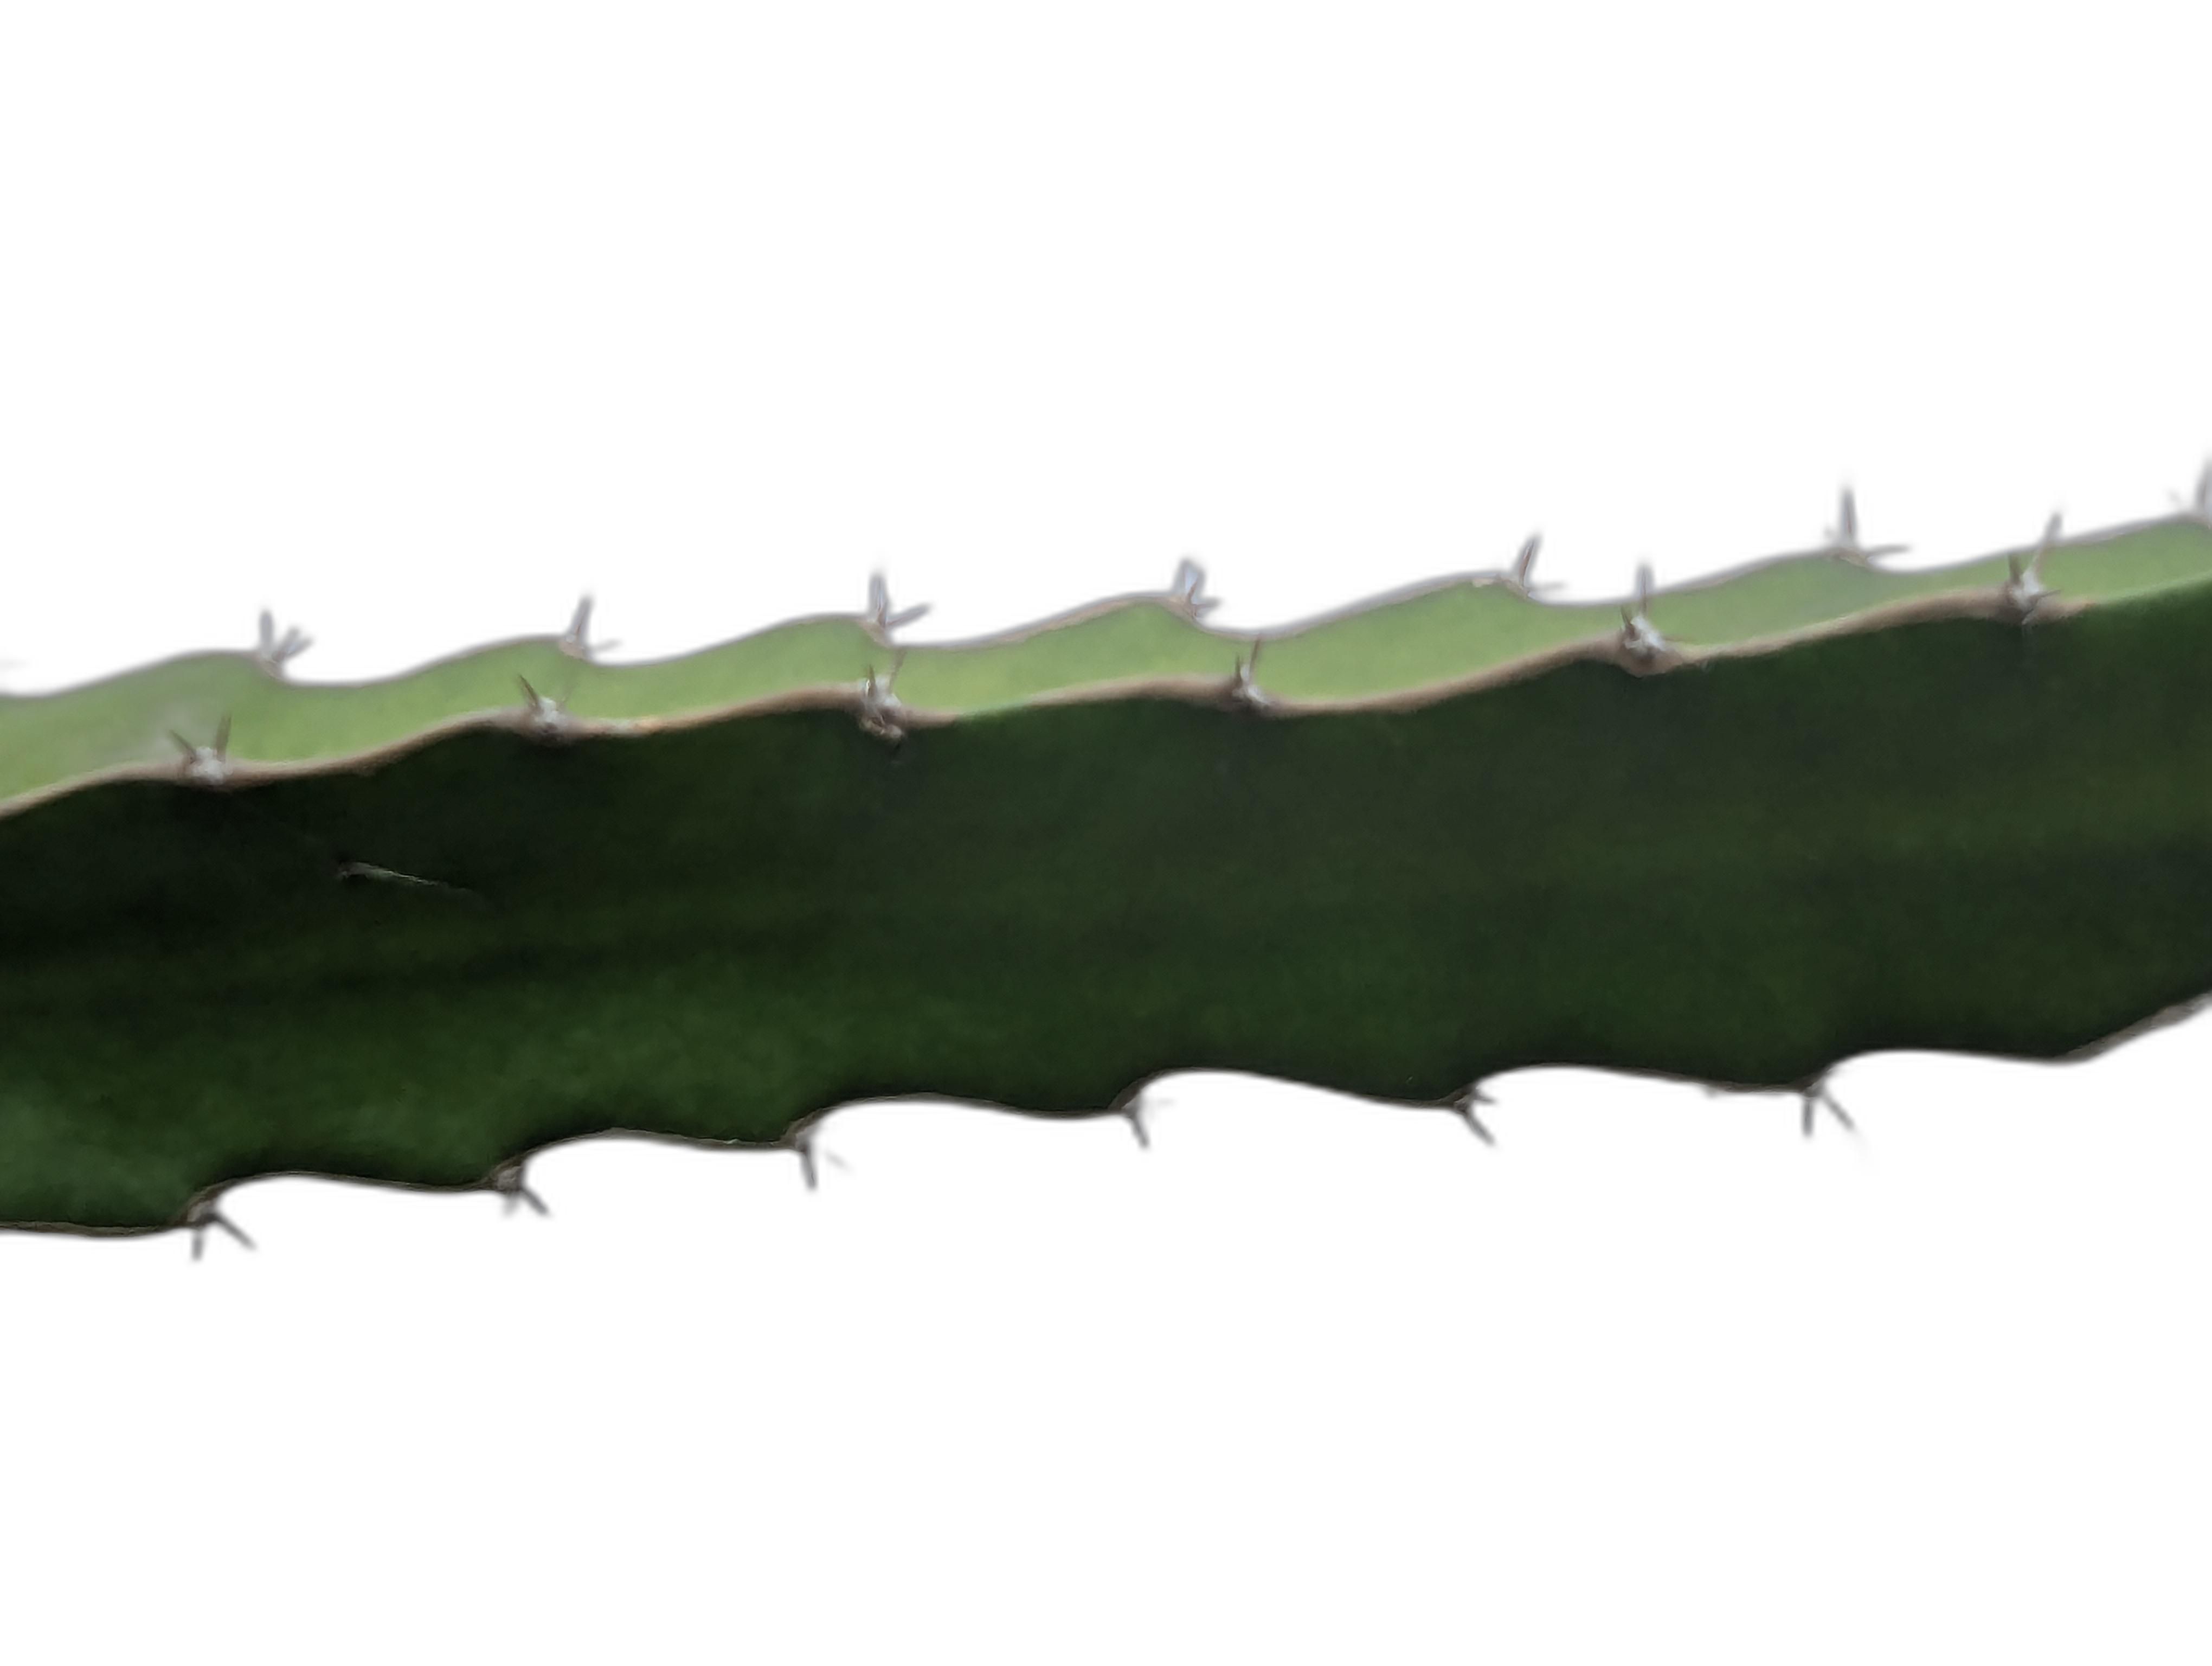
Label: Good leaf